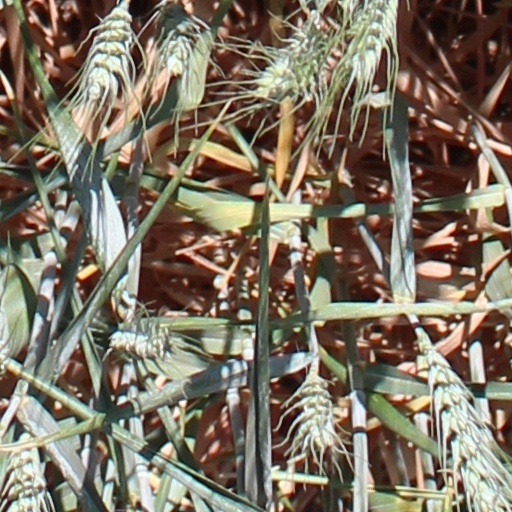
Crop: wheat